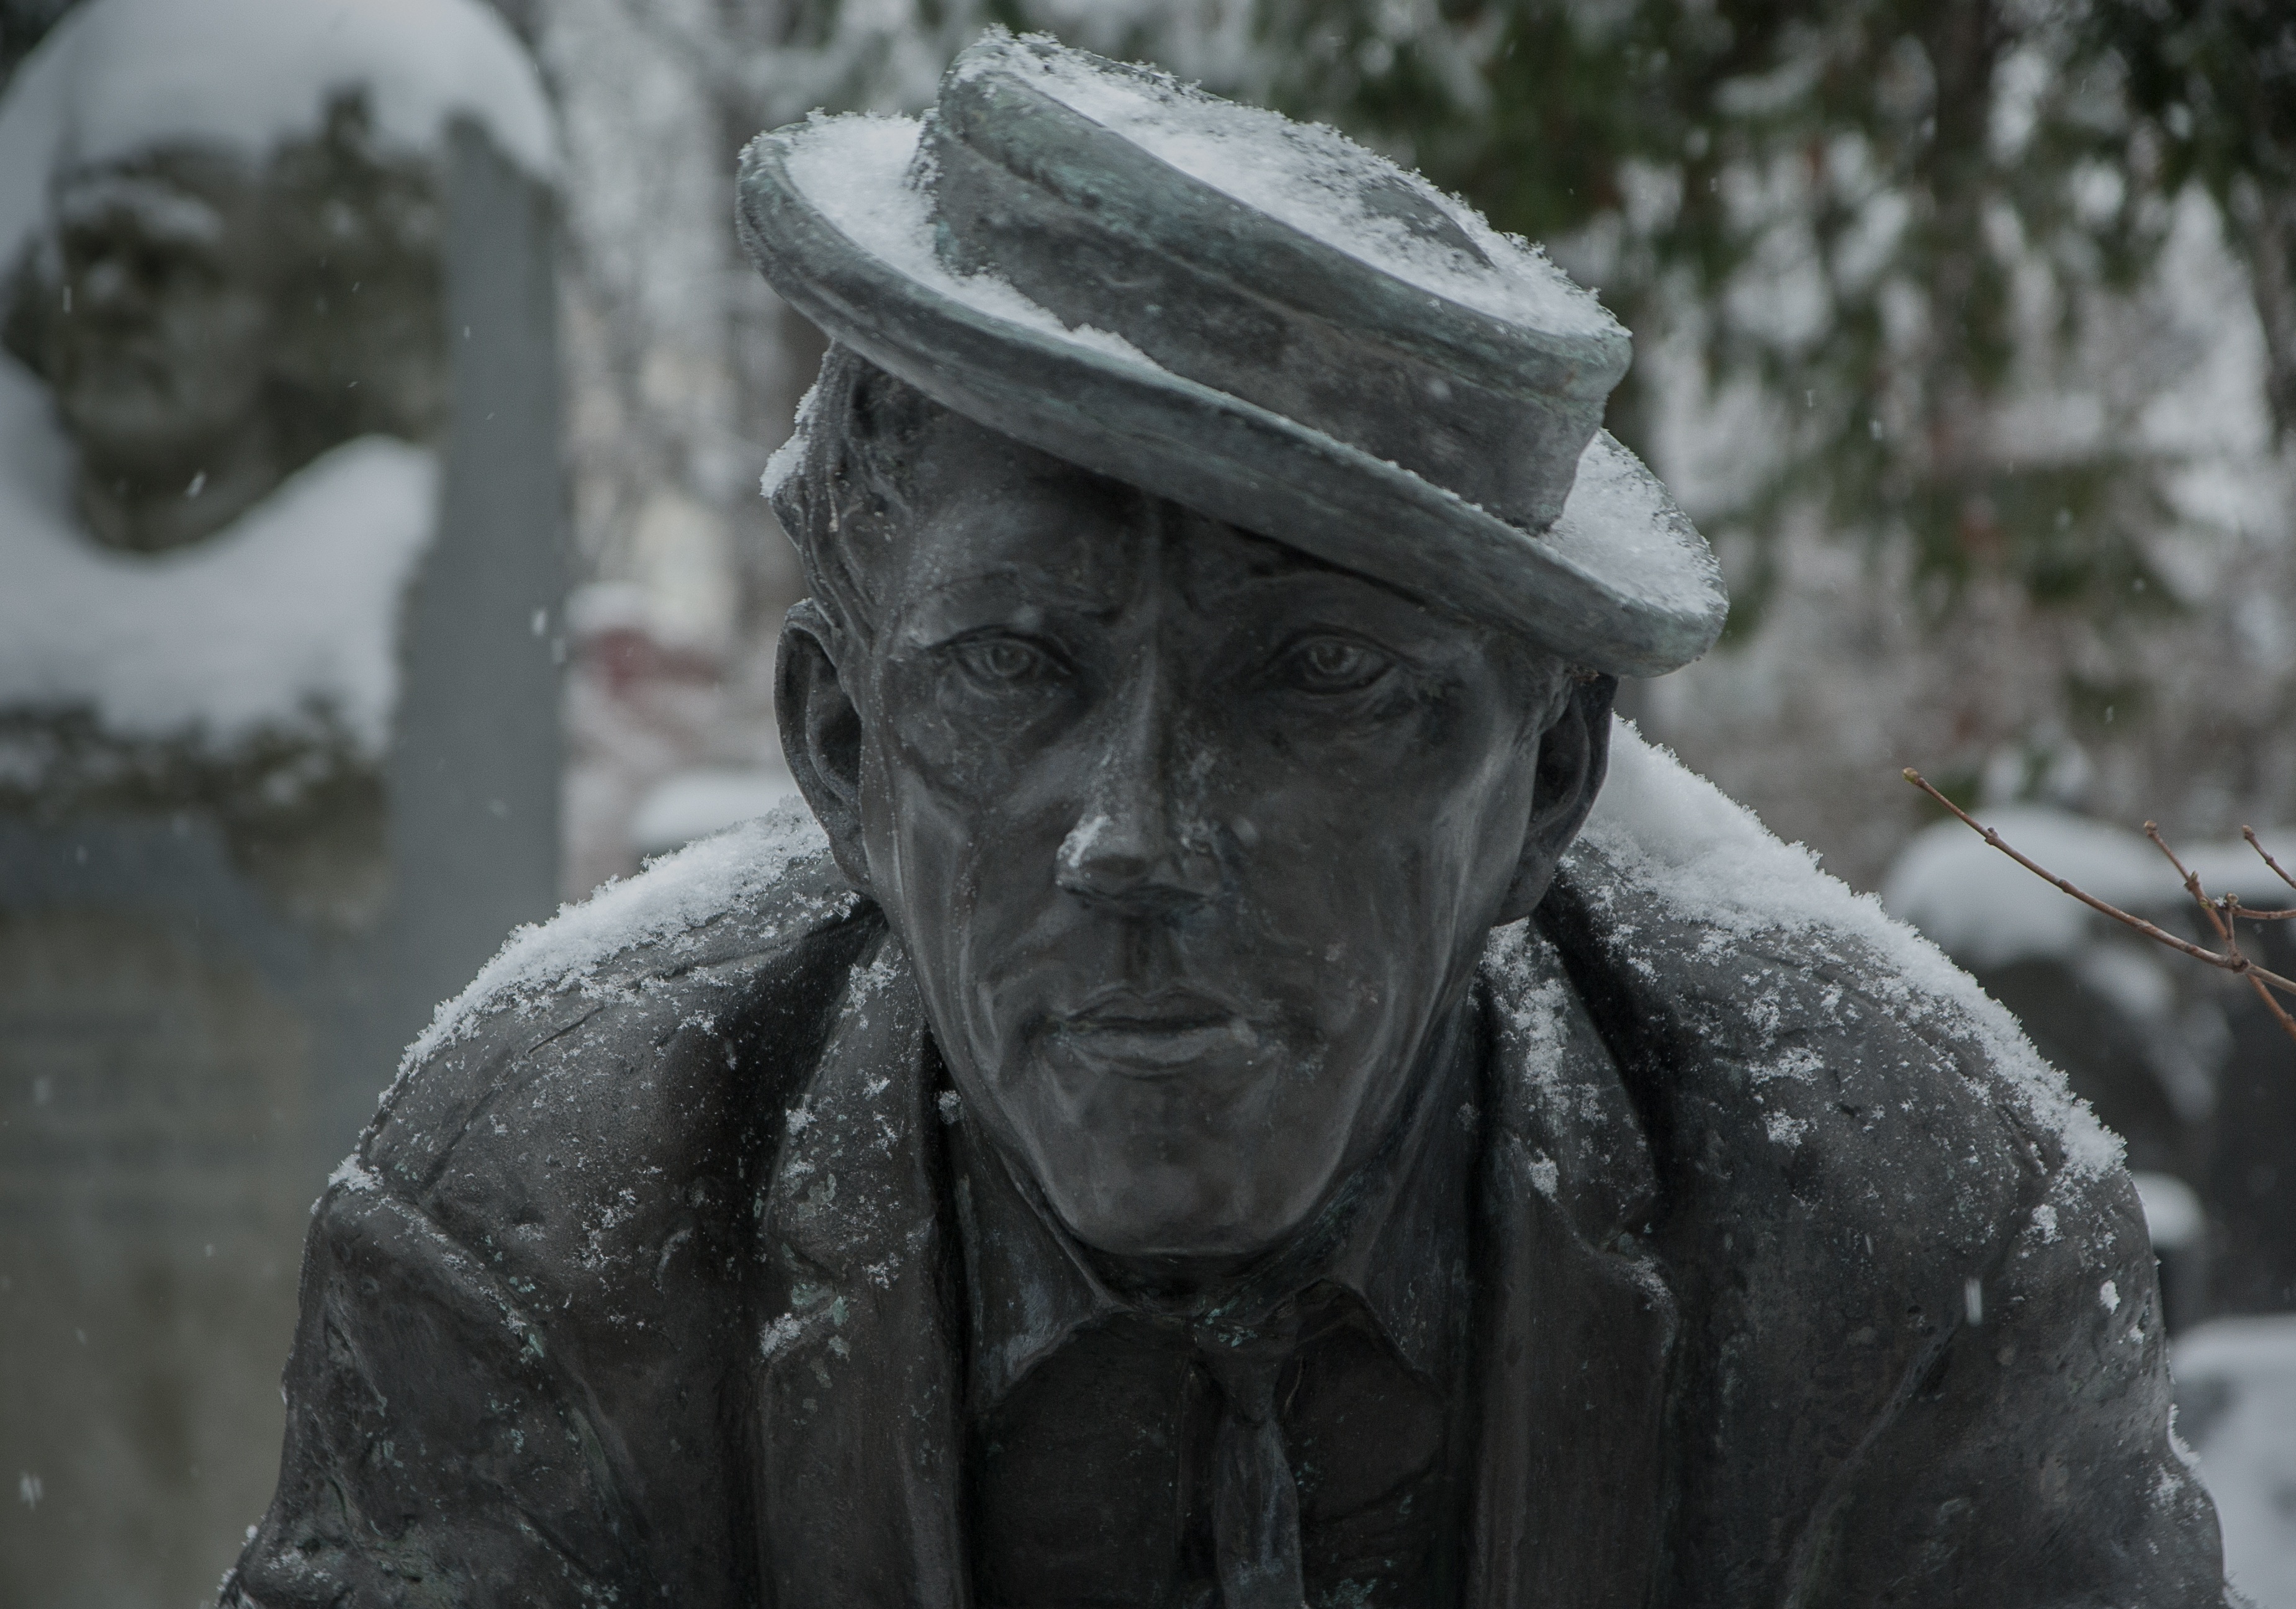
tree, snow, winter, black and white, frost, monument, statue, cemetery, sculpture, memorial, bronze, moscow, actor, freezing, nikulin